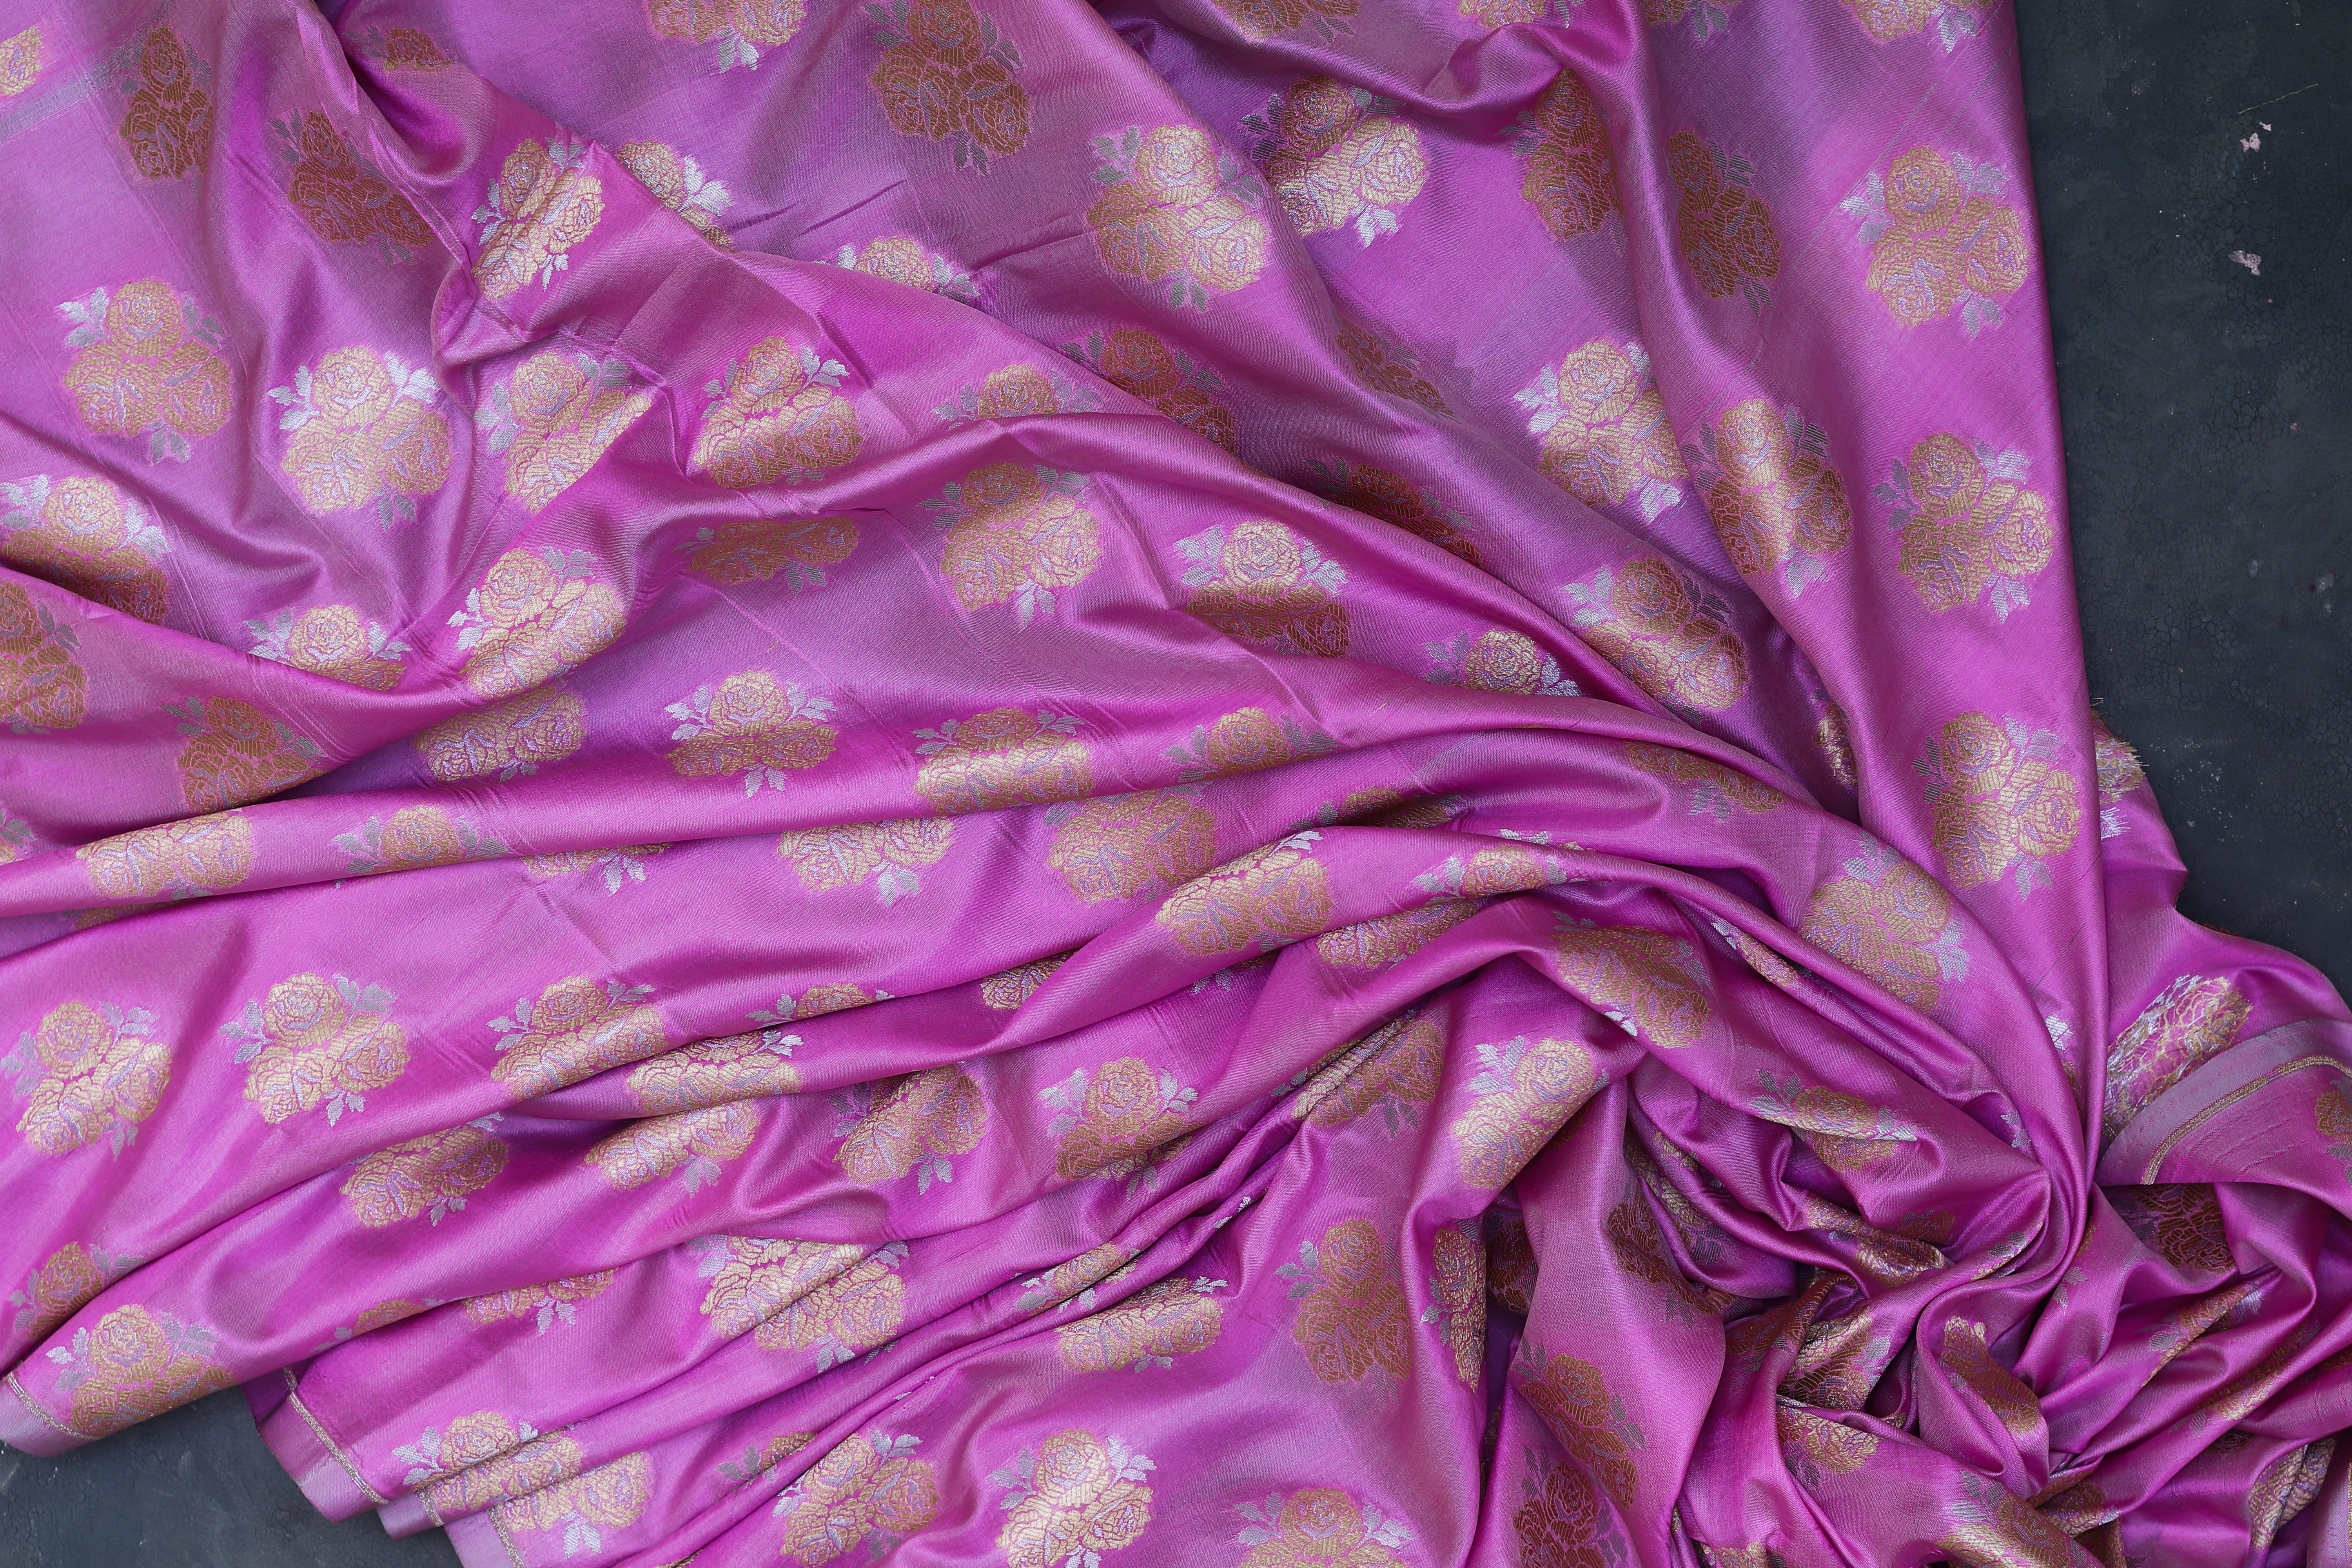
fabrics, flower, pink, purple, violet, lilac, petal, magenta, flora, close up, cut flowers